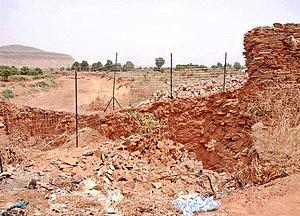
concours wikichallenge écoles d'afrique 2019
Le tata de Koniakary est un tata construit dans la commune de Koniakary, à 70 km de Kayes au Mali. Sa construction eut lieu en 1855 à l'initiative d'El Hadj Oumar Tall. Il avait pour but de se protéger contre les troupes coloniales.